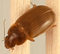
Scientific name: Amara quenseli
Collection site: Onaqui NEON (ONAQ), plot ONAQ_016